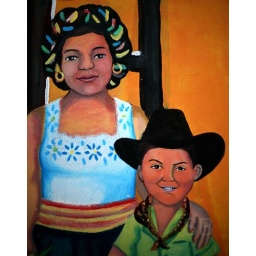
woman with boy in cowboy hat